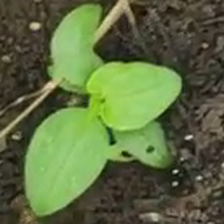
Weed species: Kena_(Commplina_benghalensio)